Camp meeting

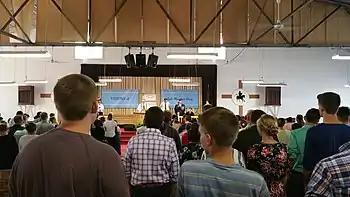
A service of worship at the tabernacle of a camp meeting of the Allegheny Wesleyan Methodist Connection, held at Wesleyan Methodist Camp in Stoneboro, Pennsylvania.

The camp meeting is a form of Protestant Christian religious service originating in England and Scotland as an evangelical event in association with the communion season. It was held for worship, preaching and communion on the American frontier during the Second Great Awakening of the early 19th century. Revivals and camp meetings continued to be held by various denominations, and in some areas of the mid-Atlantic, led to the development of seasonal cottages for meetings.